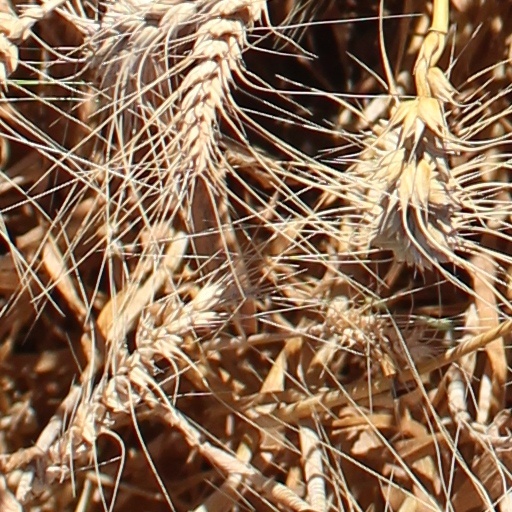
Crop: wheat